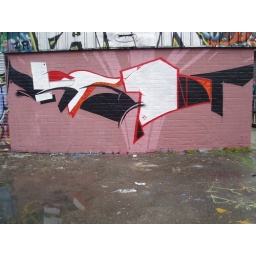
brown girl in the ring... traa laa laa la laa